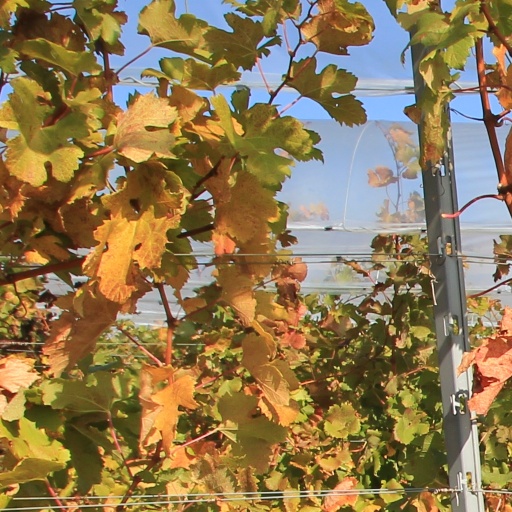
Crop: grape